Answer in natural language. Is Television (marked B) to the right of Doorframe (marked C)? Choose between the following options: yes or no
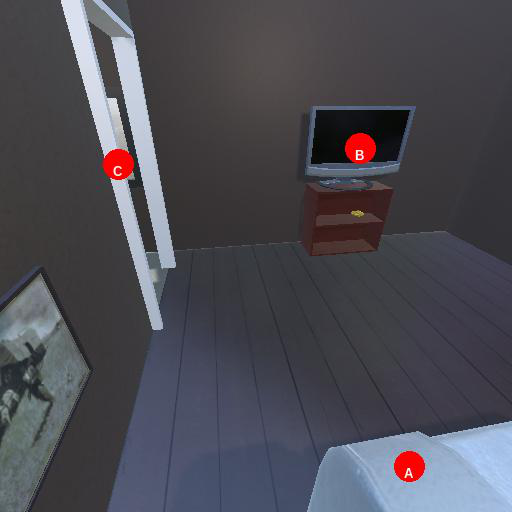
<answer>yes</answer>